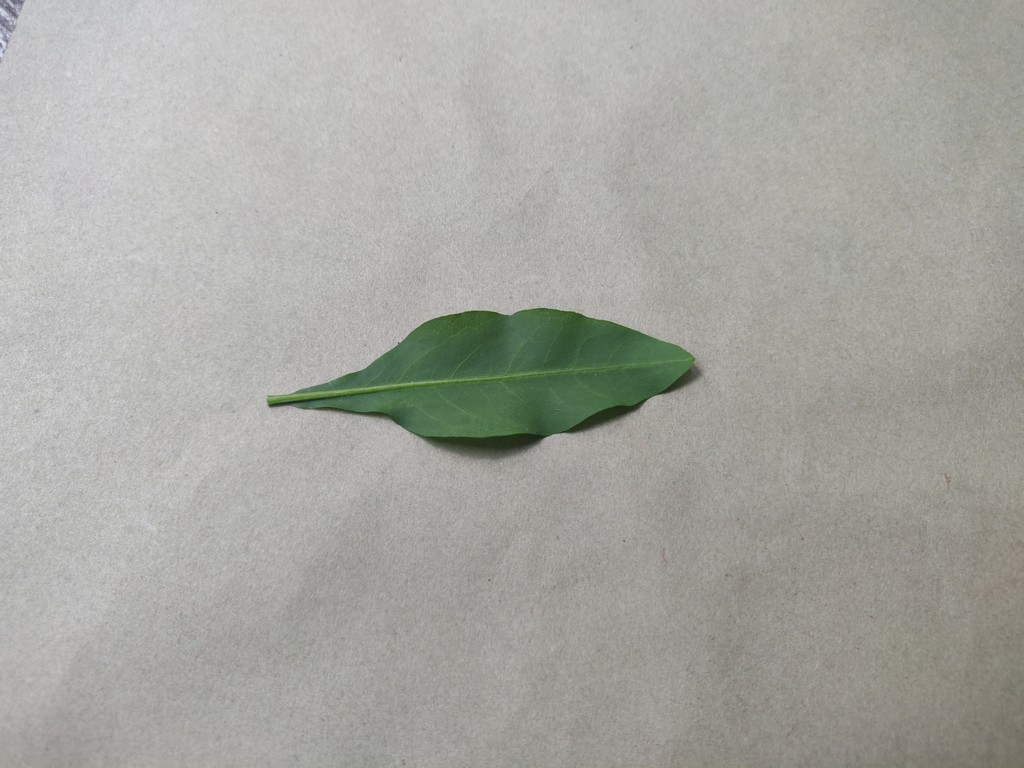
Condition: Healthy
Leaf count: single
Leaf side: back